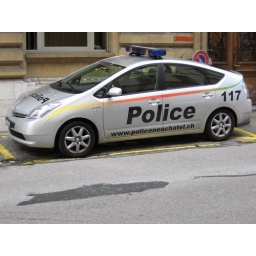
The boys in blue go green.